Religious views of Isaac Newton

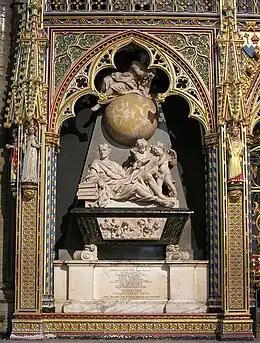
Newton's grave in Westminster Abbey

Henry More's belief in the universe and rejection of Cartesian dualism may have influenced Newton's religious ideas. Later works—"The Chronology of Ancient Kingdoms Amended" (1728) and "Observations Upon the Prophecies of Daniel and the Apocalypse of St. John" (1733)—were published after his death.